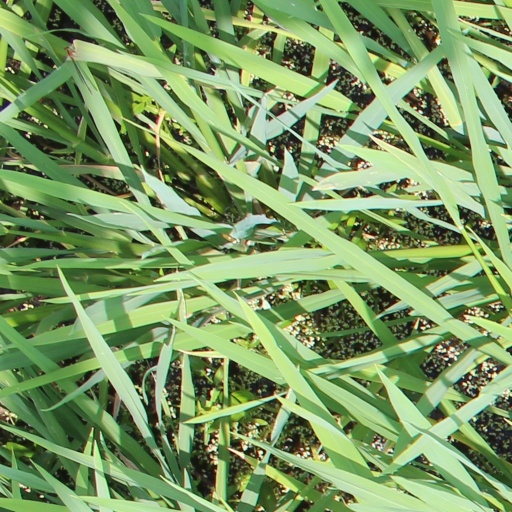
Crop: rice